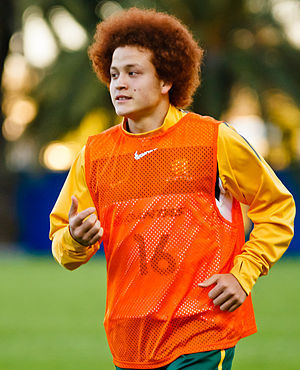
Mustafa Amini / Landshold
Amini varmer op med landsholdet
Mohammad Mustafa Amini Castillo er en klubløs fodboldspiller af afghansk/nicaraguansk oprindelse. Han har senest spillet for AGF efter tidligere blandt andet at have spillet for den tyske fodboldklub Borussia Dortmund og for Randers FC.